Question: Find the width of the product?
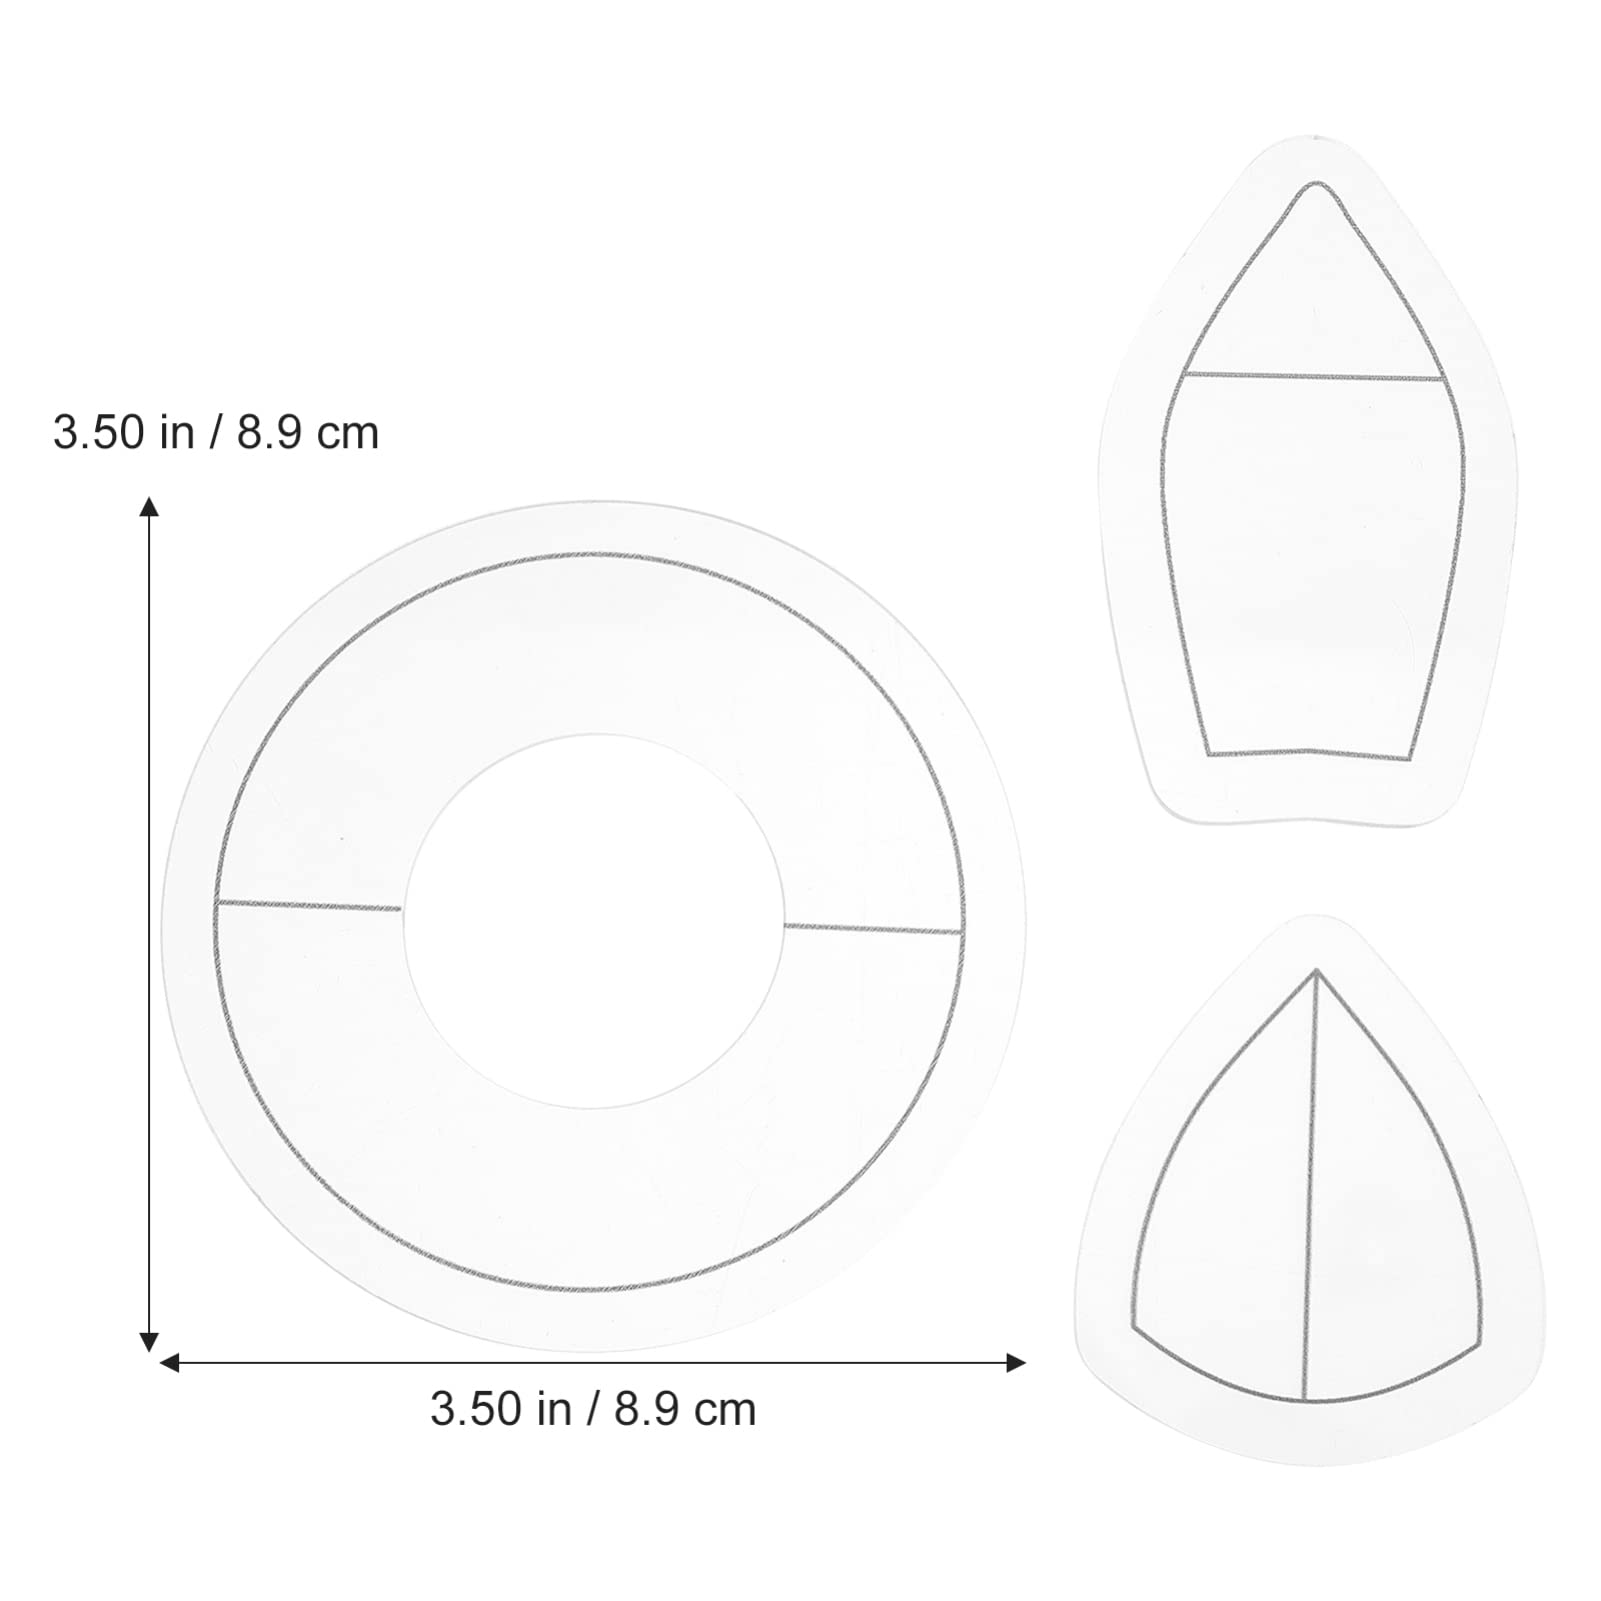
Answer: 3.5 inch